Wing Family Cemetery

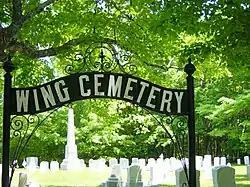
Wing "Ring" Cemetery in Wayne, Maine

Wing Family Cemetery is a historic cemetery in Wayne, Maine. Established as a family cemetery in 1867, it is one of the state's most distinctive small cemeteries, organized with concentric circles around a central monument. The cemetery was added to the National Register of Historic Places in 1991.